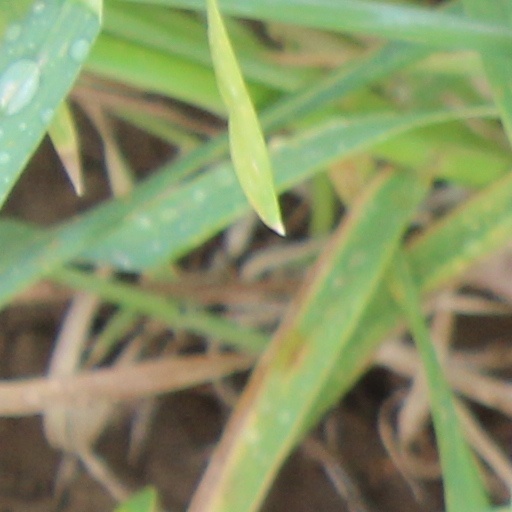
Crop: wheat